Maddison Inglis

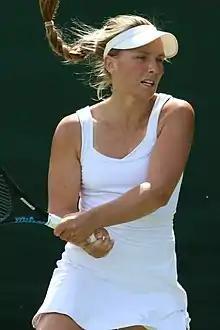
Inglis at the 2022 Wimbledon Championships

She has a career-high singles ranking of world No. 112, achieved on 2 March 2020. Inglis has won nine titles in singles and eight in doubles on the ITF Women's Circuit.